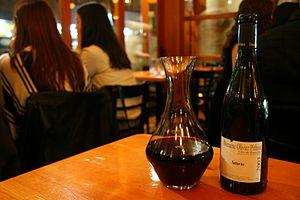
Le Côtes du Roussillon est un vin d'appellation d'origine contrôlée produit autour de Perpignan dans les Pyrénées-Orientales, et dans toute la plaine du Roussillon.